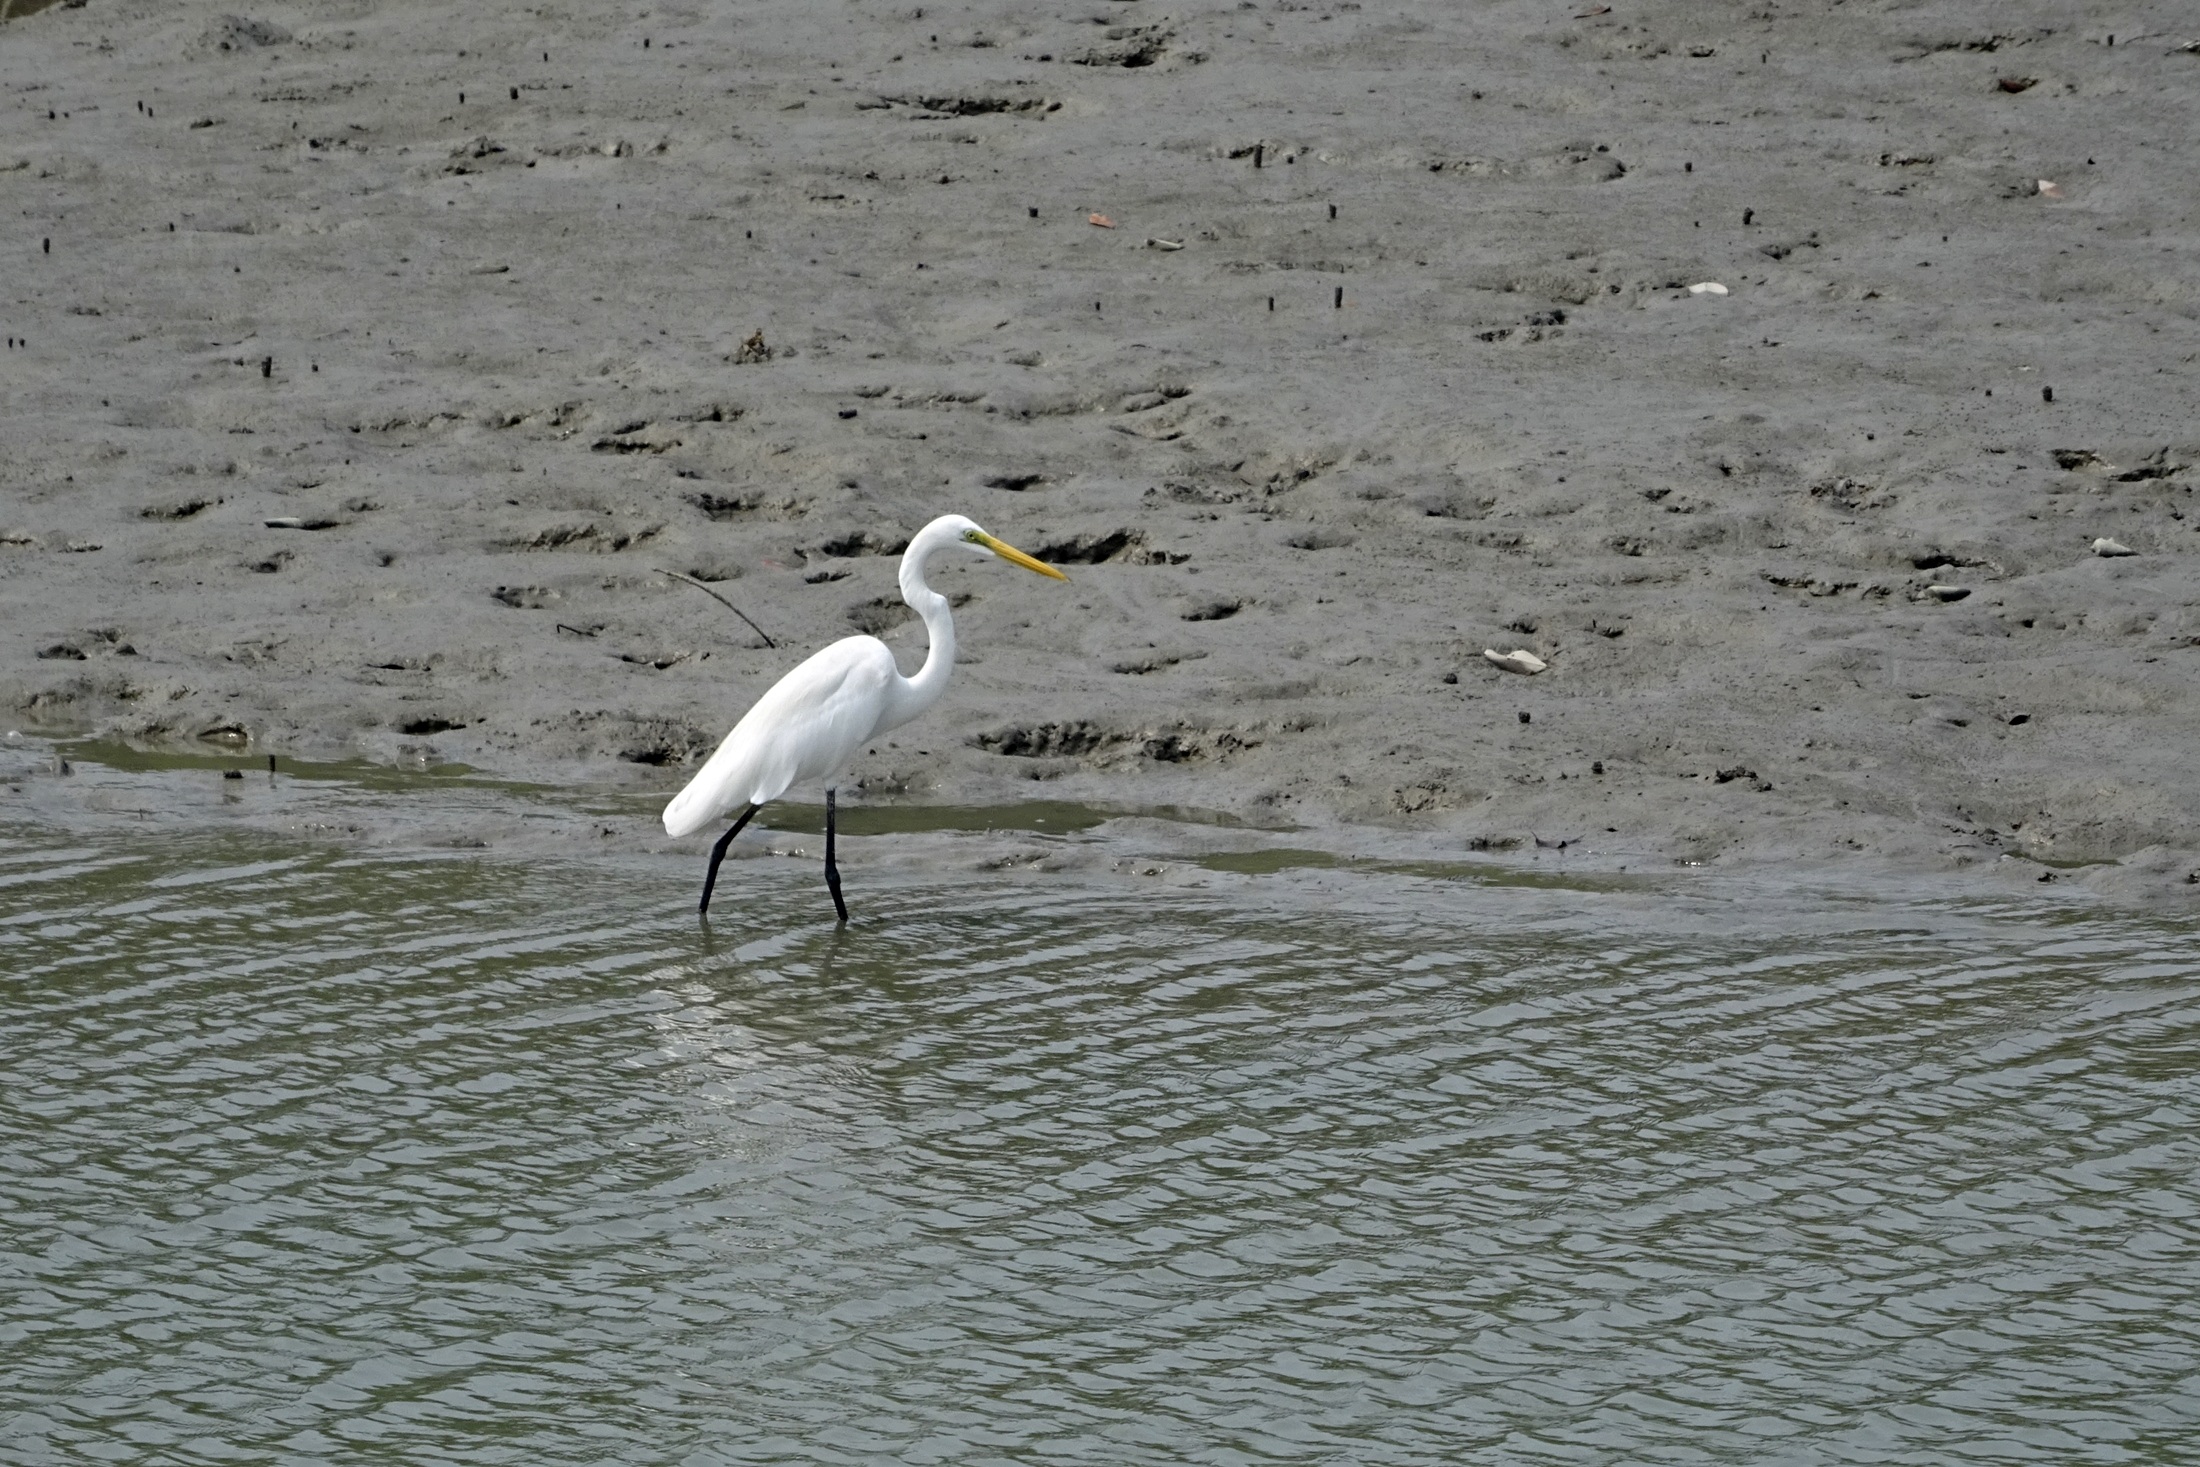
forest, swamp, bird, wing, river, wildlife, beak, fauna, world heritage, vertebrate, unesco, india, egret, heron, shorebird, great egret, sundarbans, ramsar site